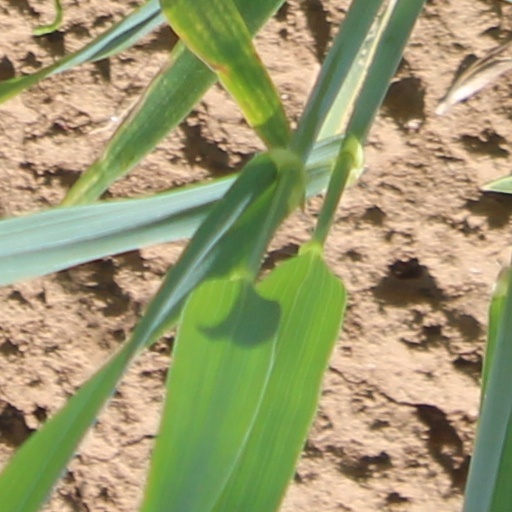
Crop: wheat